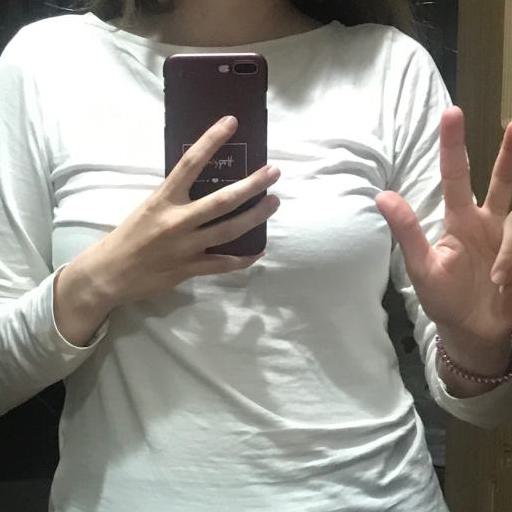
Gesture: no_gesture